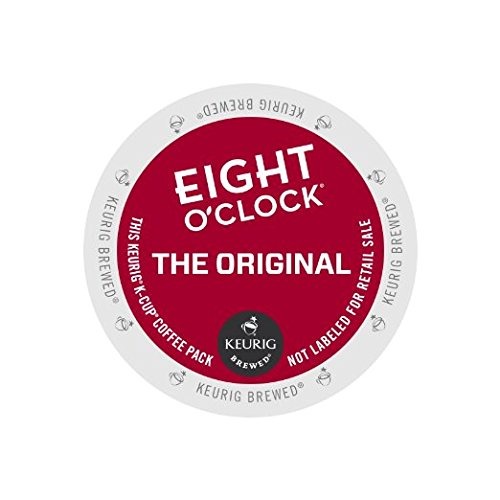
Item Name: Eight O'Clock Coffee The Original, Keurig K-Cups, 144 Count
Value: 144.0
Unit: Count

Price: 14.79